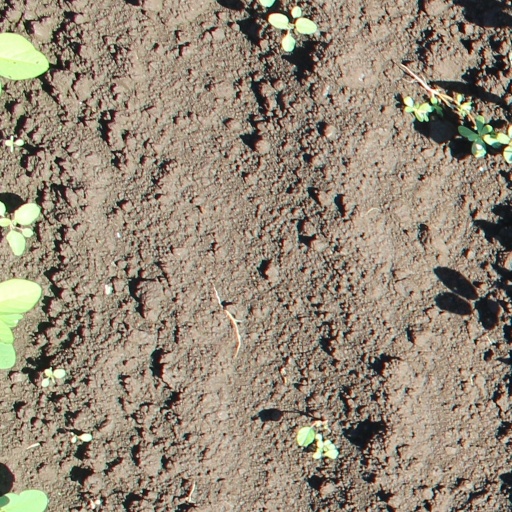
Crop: soybean